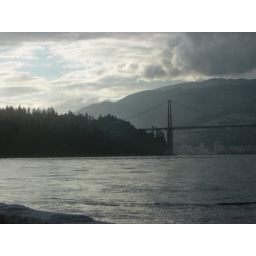
the lion's gate bridge in a silver sunset...